Wales national rugby union team

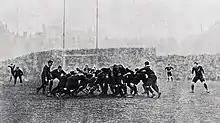
A scrum in the Wales victory over New Zealand's Original All Blacks in 1905

When Wales faced New Zealand at Cardiff Arms Park in late 1905, they had not lost at home since 1899. This New Zealand team – referred to as "The Original All Blacks" – was the first of the southern hemisphere national teams to visit the British Isles, and were undefeated on their tour up to that point, having already beaten England, Ireland and Scotland.